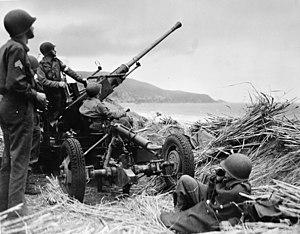
L'opération Torch est le nom de code donné au débarquement des Alliés le 8 novembre 1942 en Afrique française du Nord.
La lutte antiaérienne est l'ensemble des mesures destinées à réduire l'efficacité des opérations aériennes hostiles. Elle inclut les systèmes d'armes au sol ou dans les airs associés aux systèmes de détection et aux moyens de commande et de contrôle. Pour la plupart des pays, l'effort principal a porté sur la défense du territoire national. Cependant les forces sur le terrain ont toujours déployé une défense antiaérienne pour se protéger des attaques potentielles. La défense au sol peut également être déployée offensivement pour interdire l'espace aérien aux appareils ennemis.